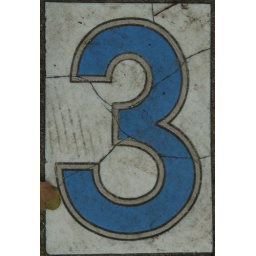
One of a set of tiles set in the sidewalk to give the house number; in New Orleans.